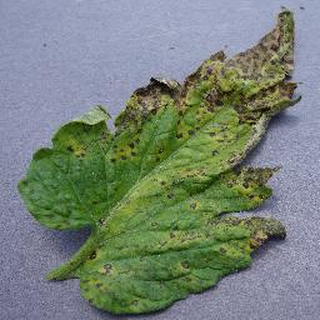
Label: tomato_septoria_leaf_spot